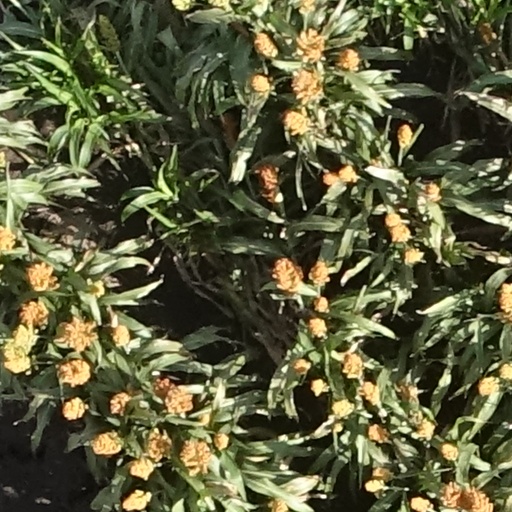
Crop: sorghum